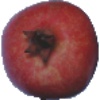
Label: pomegranate